Eddie Macon's Run

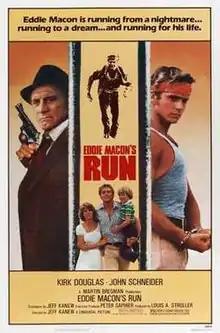
Theatrical release poster

Eddie Macon's Run is a 1983 American action thriller drama film written and directed by Jeff Kanew, based on the 1980 novel of the same name by James McLendon. It stars Kirk Douglas and John Schneider, and also includes John Goodman in his feature film debut.